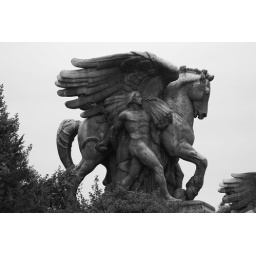
A bit bored so I'm just checking out how these look in black and white